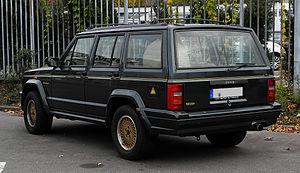
Le Cherokee est un véhicule de type SUV tout-terrain développé et produit par le constructeur automobile américain Jeep alors qu'il faisait partie du groupe American Motors Corporation. C'est un véhicule de dimensions moyennes avec de bonnes capacités de franchissement et de traction. Depuis sa version XJ de 1984, c'est aussi le premier 4x4 construit sur une caisse monocoque et non plus sur un châssis traditionnel.